Jyväskylä

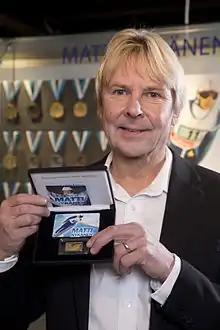
Ski jumping champion, Matti Nykänen

Due to this, among other things, the city has earned the nickname "Athens of Finland". The teacher training college later evolved into the College of Education (1934) and further into the multidisciplinary University of Jyväskylä (1966).